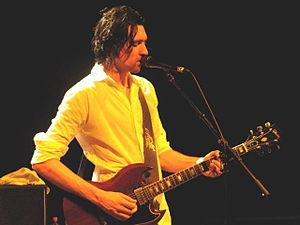
Something for Kate, également abrégé SFK, est un groupe de rock alternatif australien, de Melbourne, Victoria. Le groupe se compose du compositeur, chanteur et guitariste Paul Dempsey, du batteur Clint Hyndman et de la bassiste Stephanie Ashworth. Le groupe compte au total six albums studio albums : Elsewhere for 8 Minutes, Beautiful Sharks, Echolalia, The Official Fiction, Desert Lights, et Leave Your Soul to Science. Le groupe est nommé à onze reprises aux ARIA Music Awards.